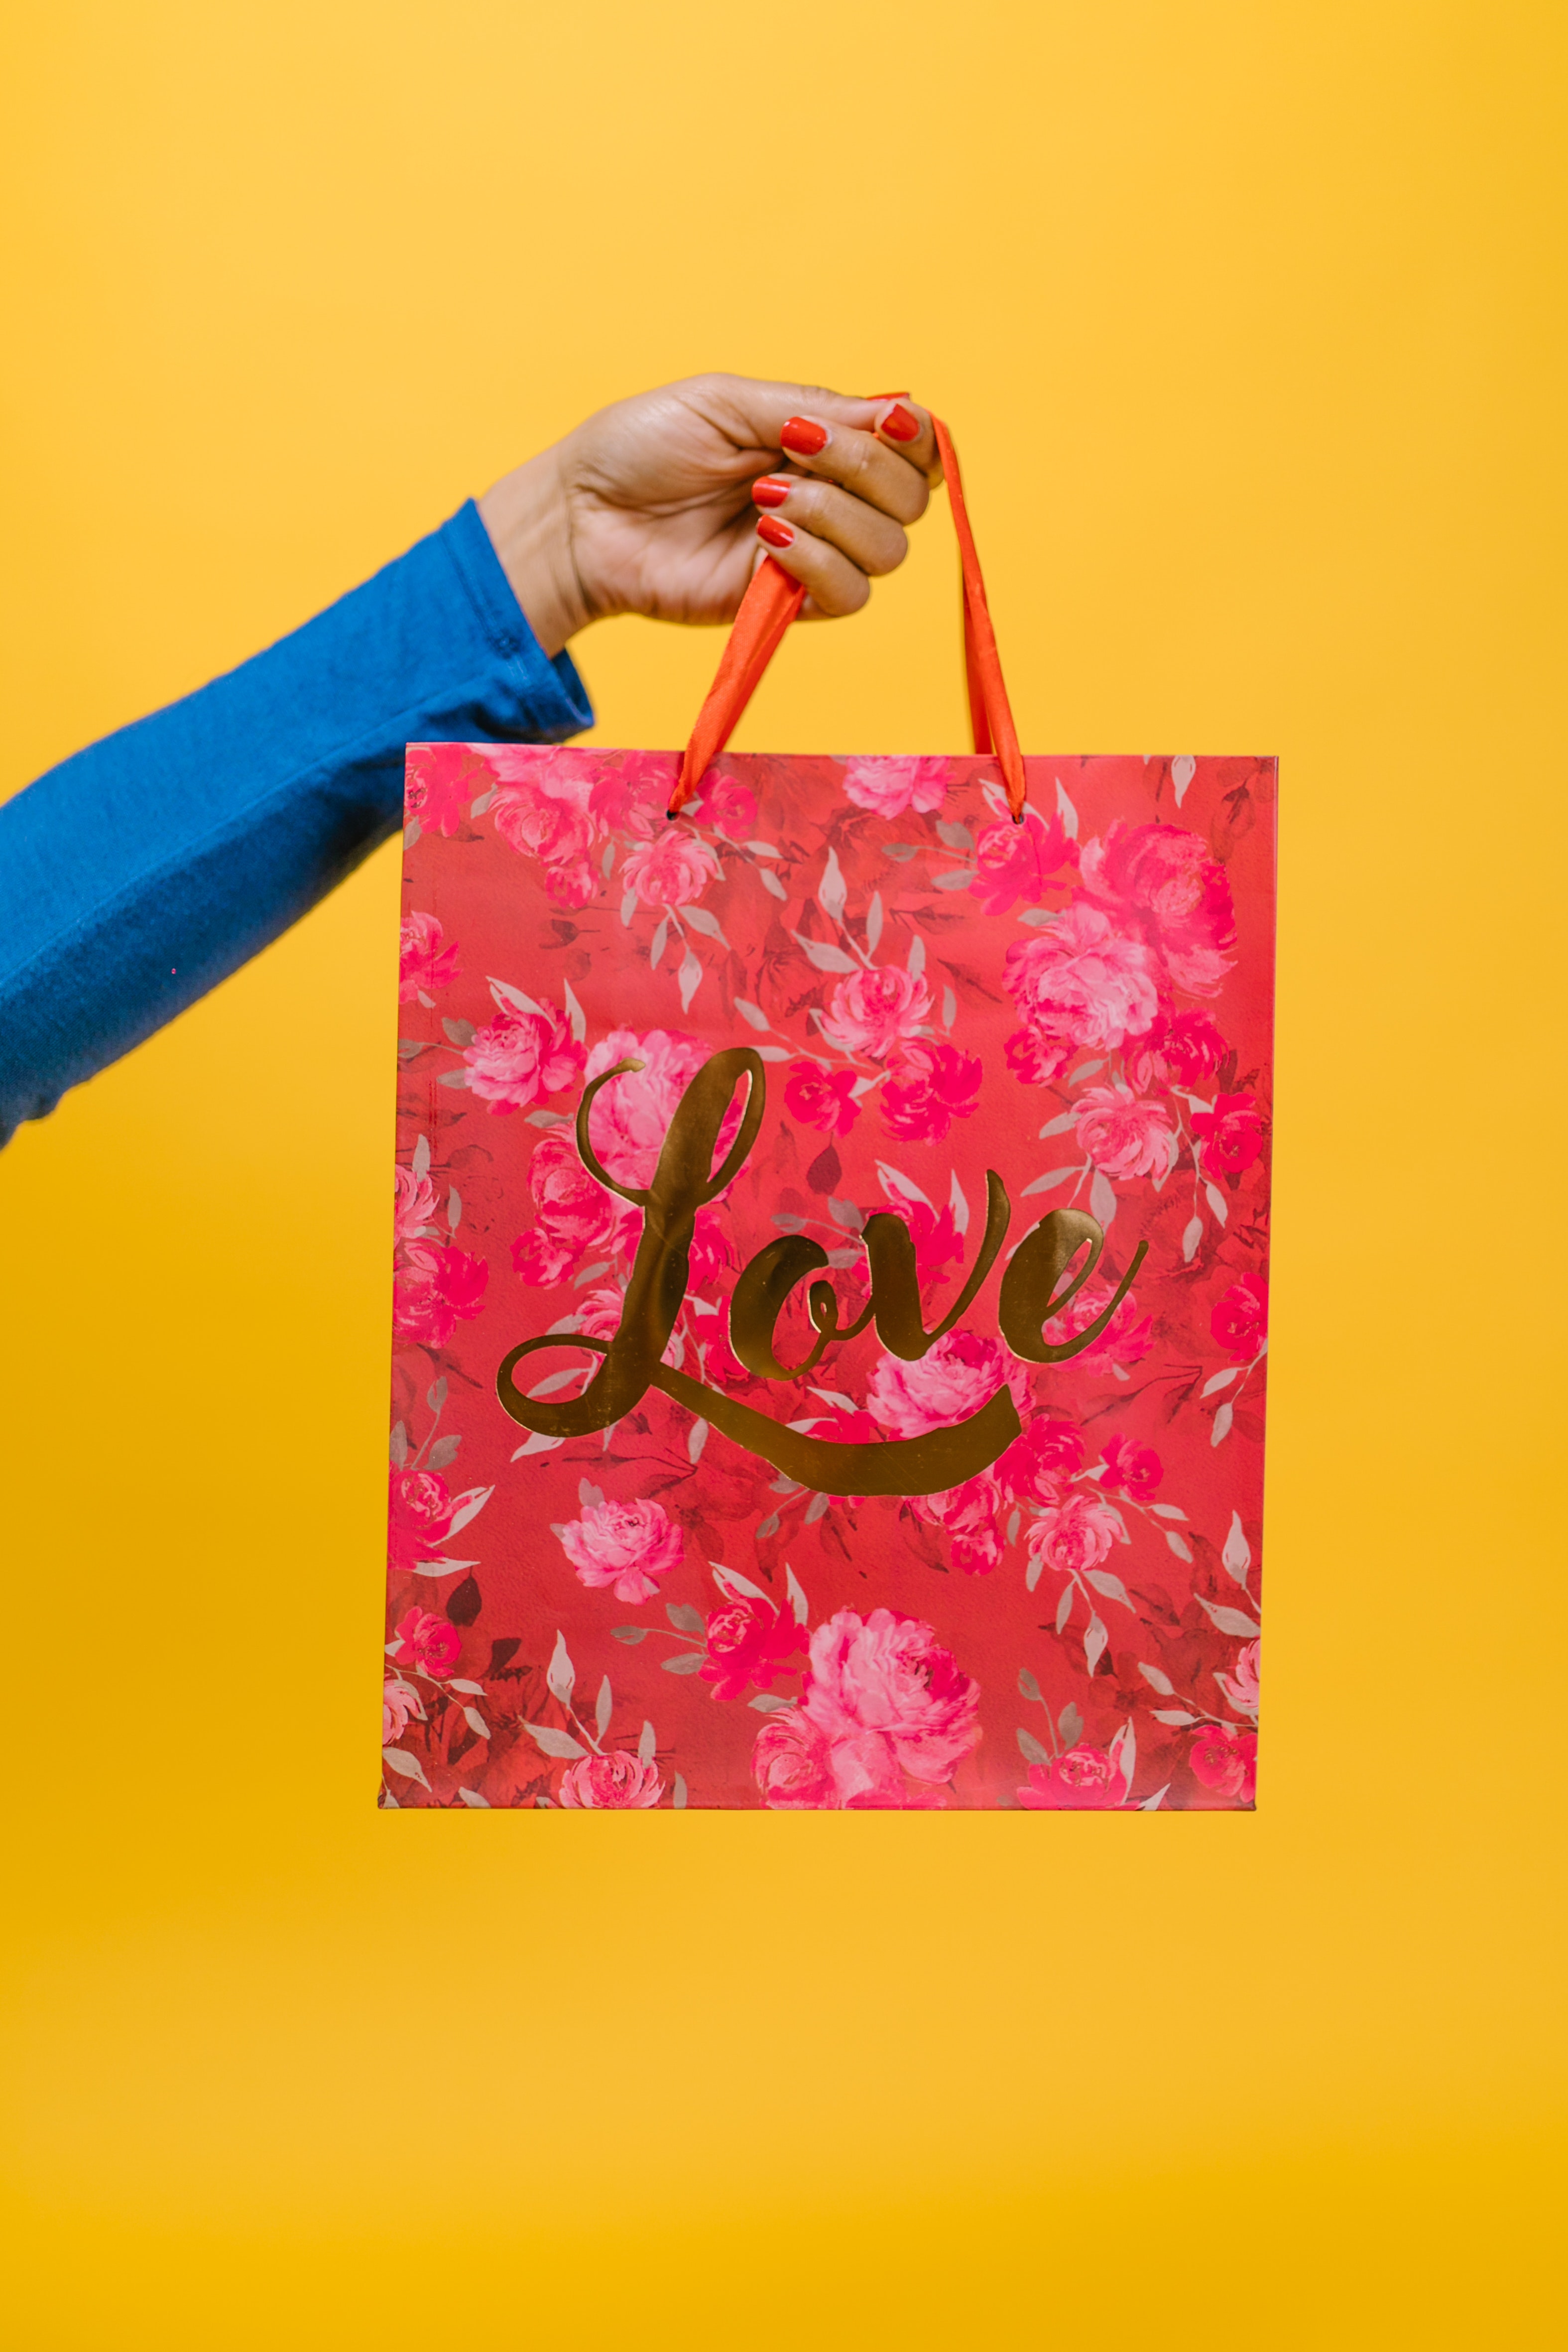
valentine, bag, textile, creative arts, pink, Luggage and bags, font, rectangle, magenta, present, pattern, event, peach, art, poster, paper bag, fashion accessory, visual arts, electric blue, shopping bag, paper, paper product, carmine, shoulder bag, ribbon, graphic design, bookmark, happy, petal, graphics